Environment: real
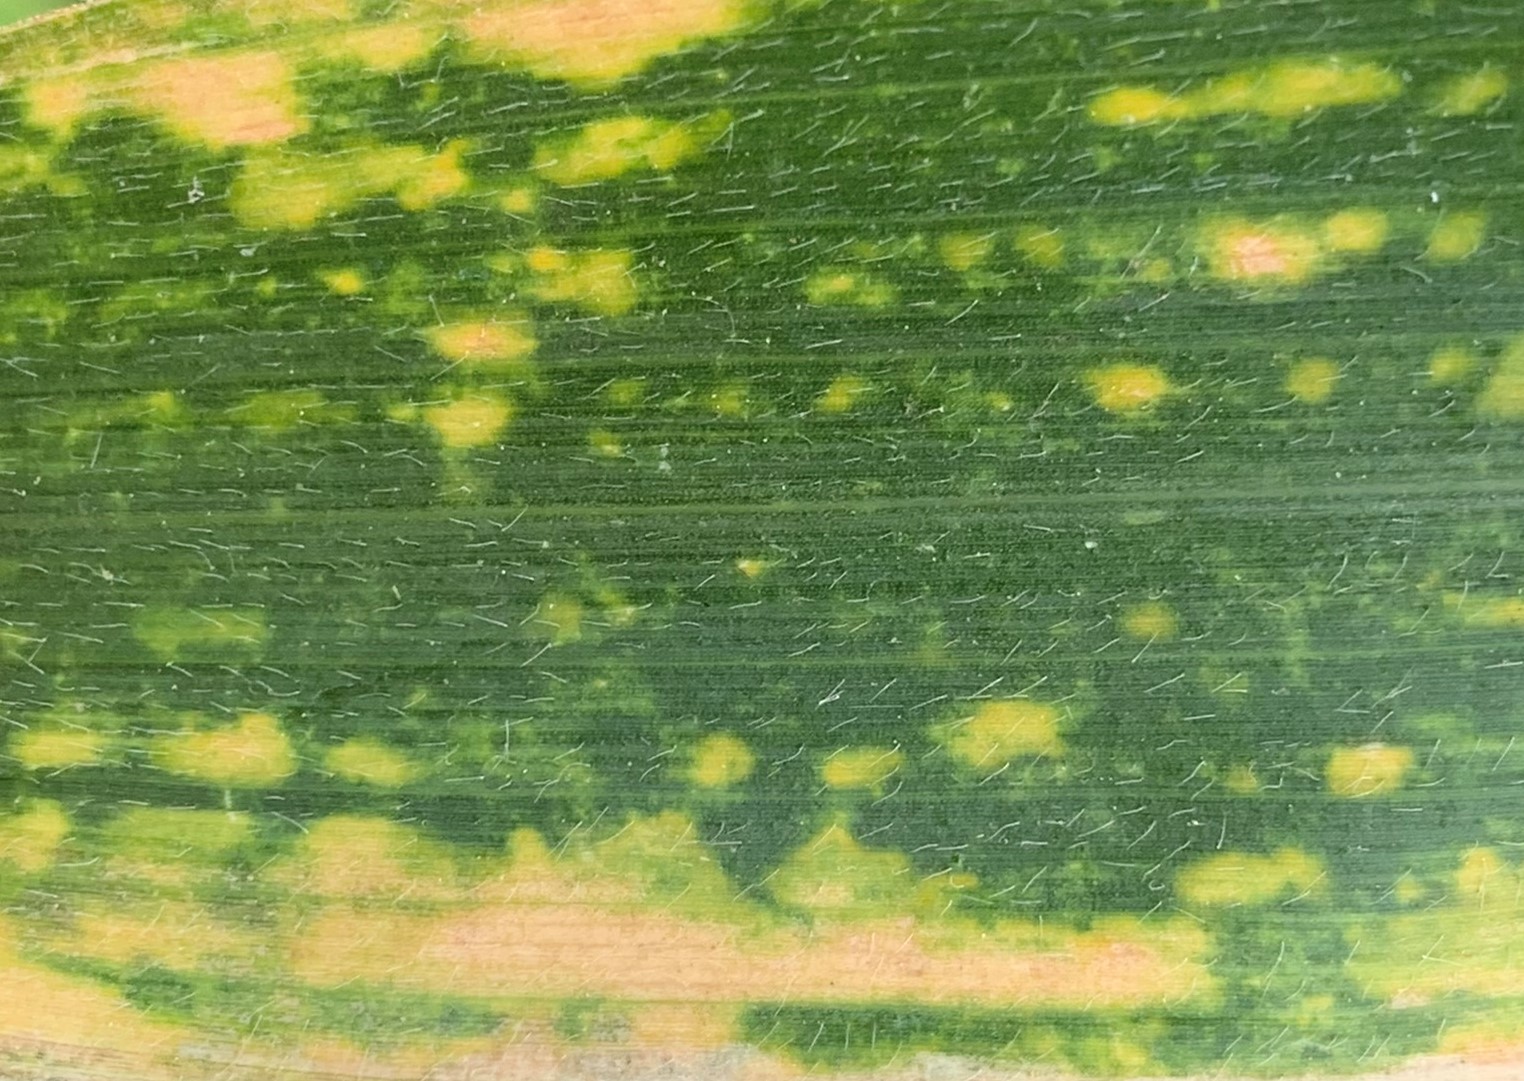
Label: lethal_necrosis